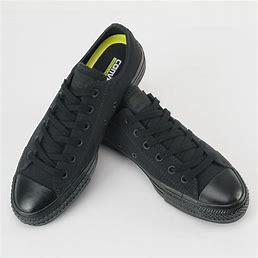
Brand: Converse
Model: Ctas Ox